Filipinos

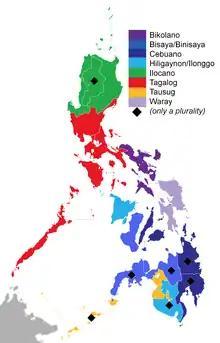
The indigenous (native) Philippine languages spoken around the country that have the largest number of speakers in a particular region with Tagalog being the largest. Note that on regions marked with black diamonds, the language with the most speakers denotes a minority of the population.

People classified as 'blancos' (whites) were the insulares or "Filipinos" (a person born in the Philippines of pure Spanish descent), peninsulares (a person born in Spain of pure Spanish descent), Español mestizos (a person born in the Philippines of mixed Austronesian and Spanish ancestry) and tornatrás (a person born in the Philippines of mixed Austronesian, Chinese and Spanish ancestry). Manila was racially segregated, with blancos living in the walled city of Intramuros, un-Christianized sangleys in Parían, Christianized sangleys and mestizos de sangley in Binondo and the rest of the 7,000 islands for the indios, with the exception of Cebu and several other Spanish posts. Only mestizos de sangley were allowed to enter Intramuros to work for whites (including mestizos de español) as servants and various occupations needed for the colony. Indio were native Austronesians, but as a legal classification, Indio were those who embraced Roman Catholicism and Austronesians who lived in proximity to the Spanish colonies.